Jirapa, Ghana

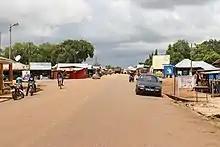
Two streets crossing in a roundabout

There is a very strong Roman Catholic tradition in the Jirapa-Lambussie district. The White Fathers opened a mission station first in Navrongo in 1906, from which three men were delegated to work in Jirapa in 1929. They were allotted a plot of land by the Jirapa Naa (chief) who allegedly wanted to see whether they would be driven out by evil spirits, or vice versa. Despite early conflicts between converts and the local chiefs, and even the resulting disapproval of the British District Commissioner of Lawra, the work was given great impetus by the locally famous 'rain event' of 1932 in which rain fell during a severe drought in the Lawra district, only in Jirapa and in nearby villages following prayer for each case. According to government statistics, 42.5% of the population in the district now claim to be Christian, 96.1% of which are Catholic, the remainder being affiliated to either Islam or traditional religion.